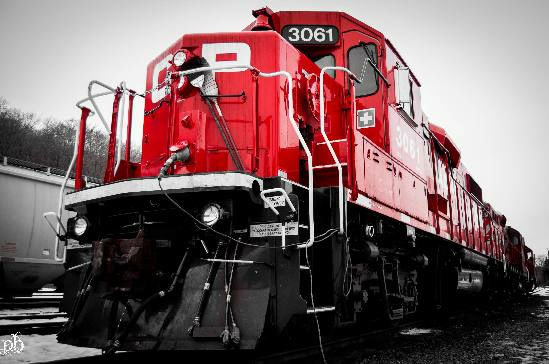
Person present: No